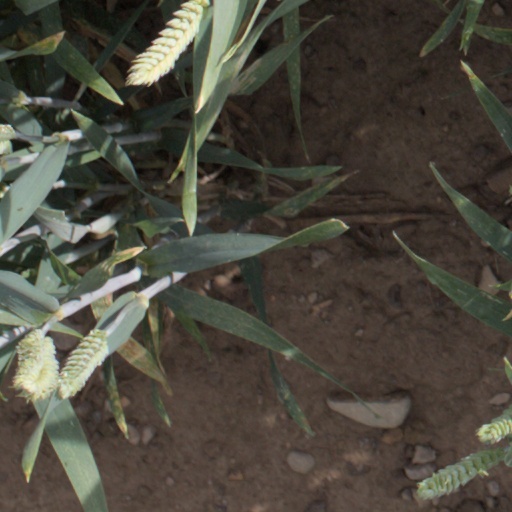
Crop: wheat